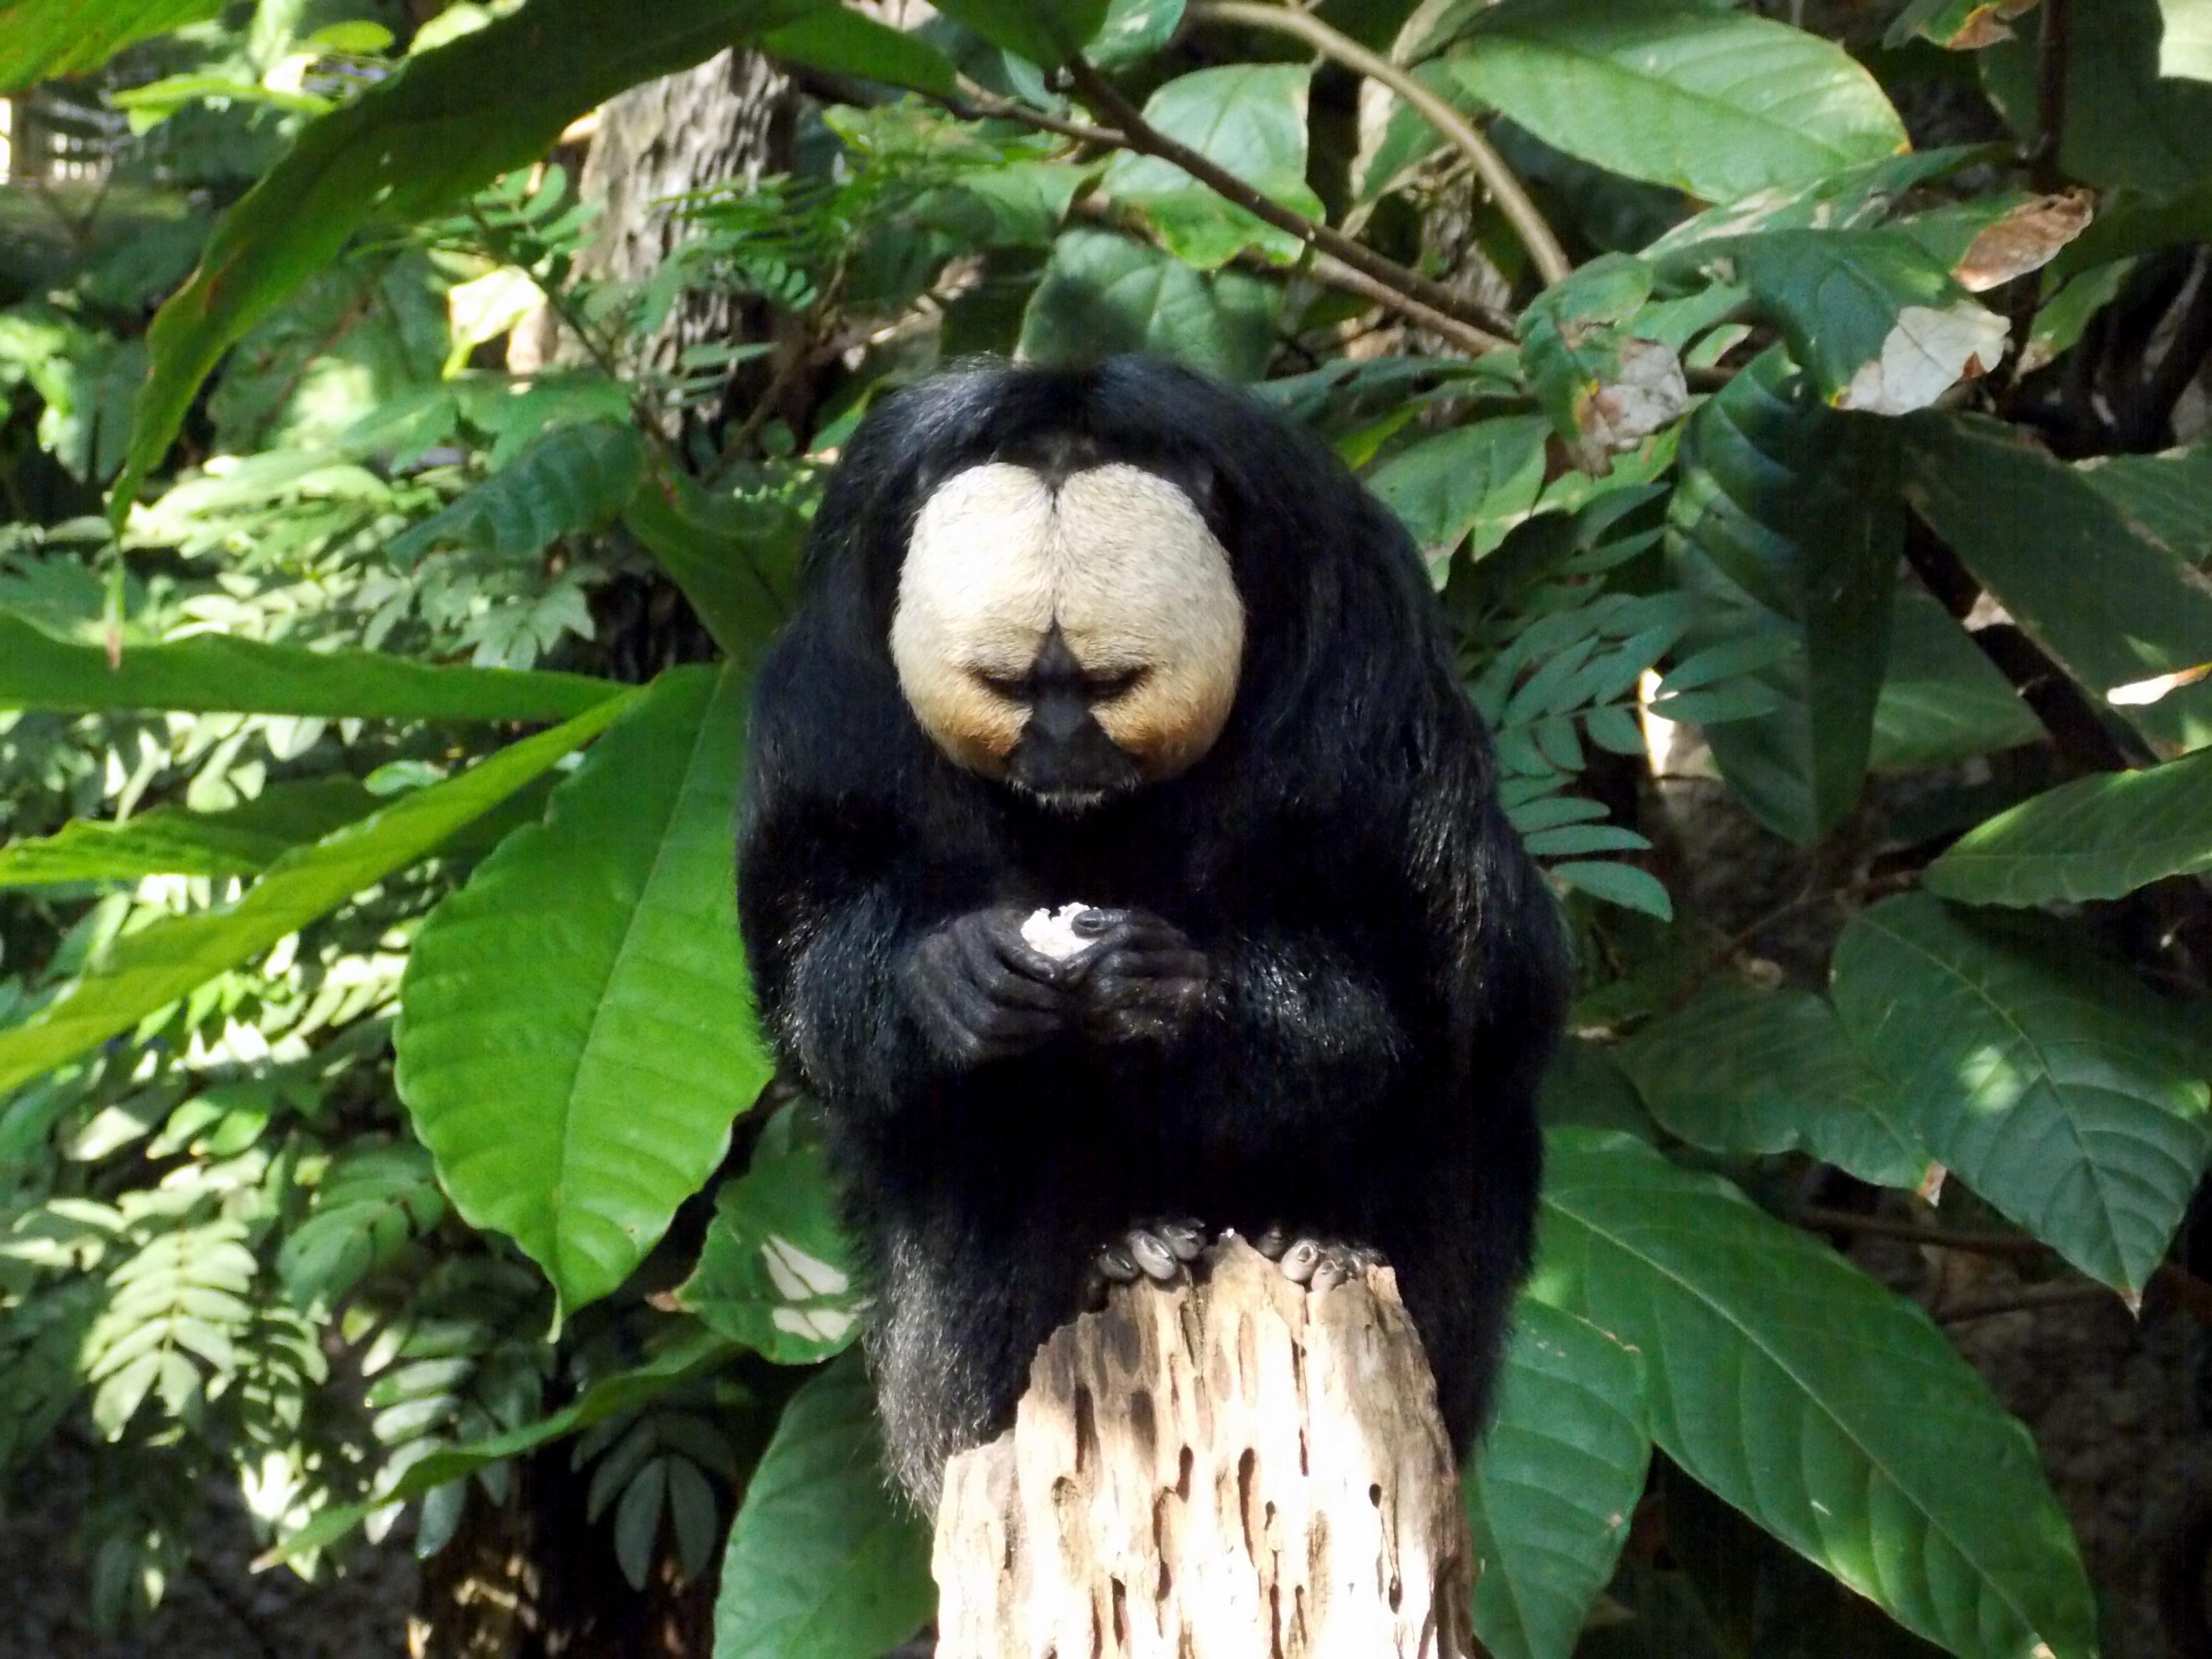
wildlife, zoo, jungle, mammal, monkey, fauna, primate, chimpanzee, rainforest, vertebrate, exotic, tropical house, weisskopfsaki, saki, common chimpanzee, new world monkey, three toed sloth, monkey art, weissgesichtsaki, blasskopfsaki, sakiaffe, nuremberg zoo, manatihaus